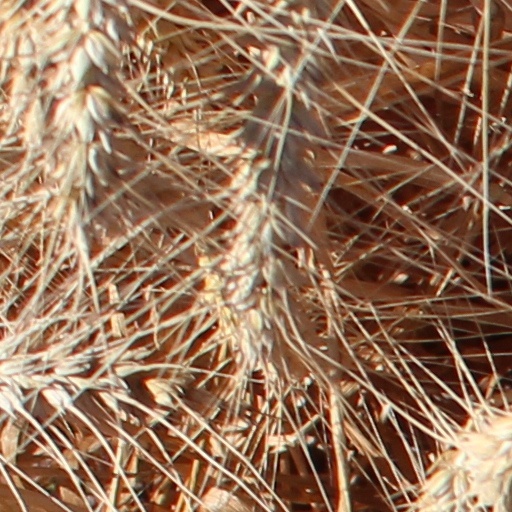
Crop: wheat